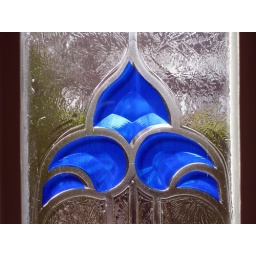
glass in front door